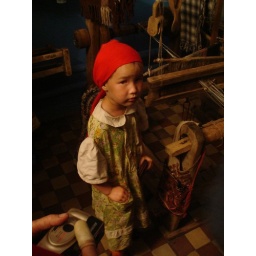
red is very, very, very prominent in the clothing